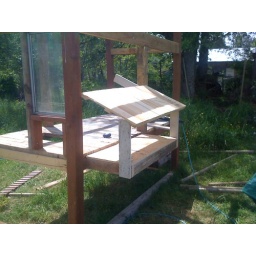
Building the chickens nest boxes today :) I forgot to paste the the pics in last time!